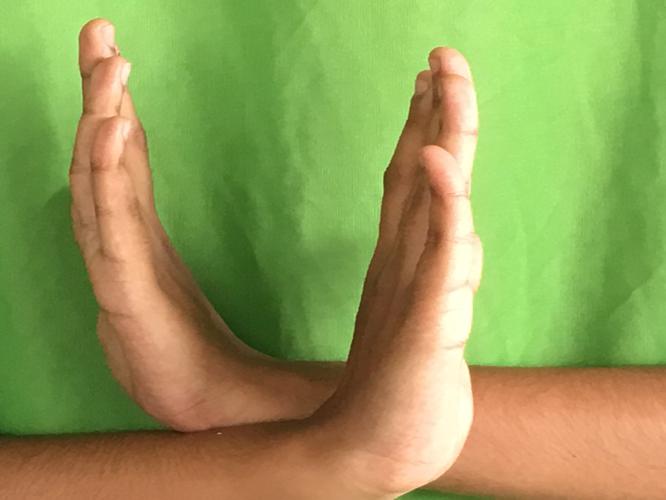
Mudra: Swastikam
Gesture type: double_hand